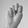
ASL letter: N